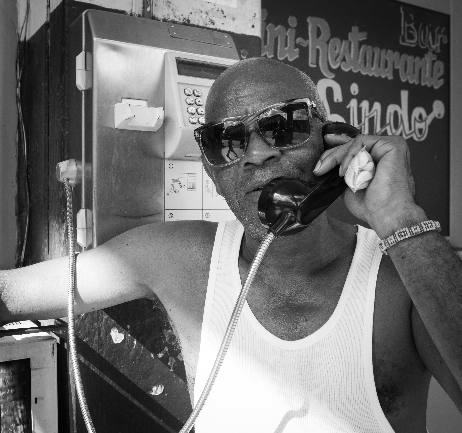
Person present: Yes